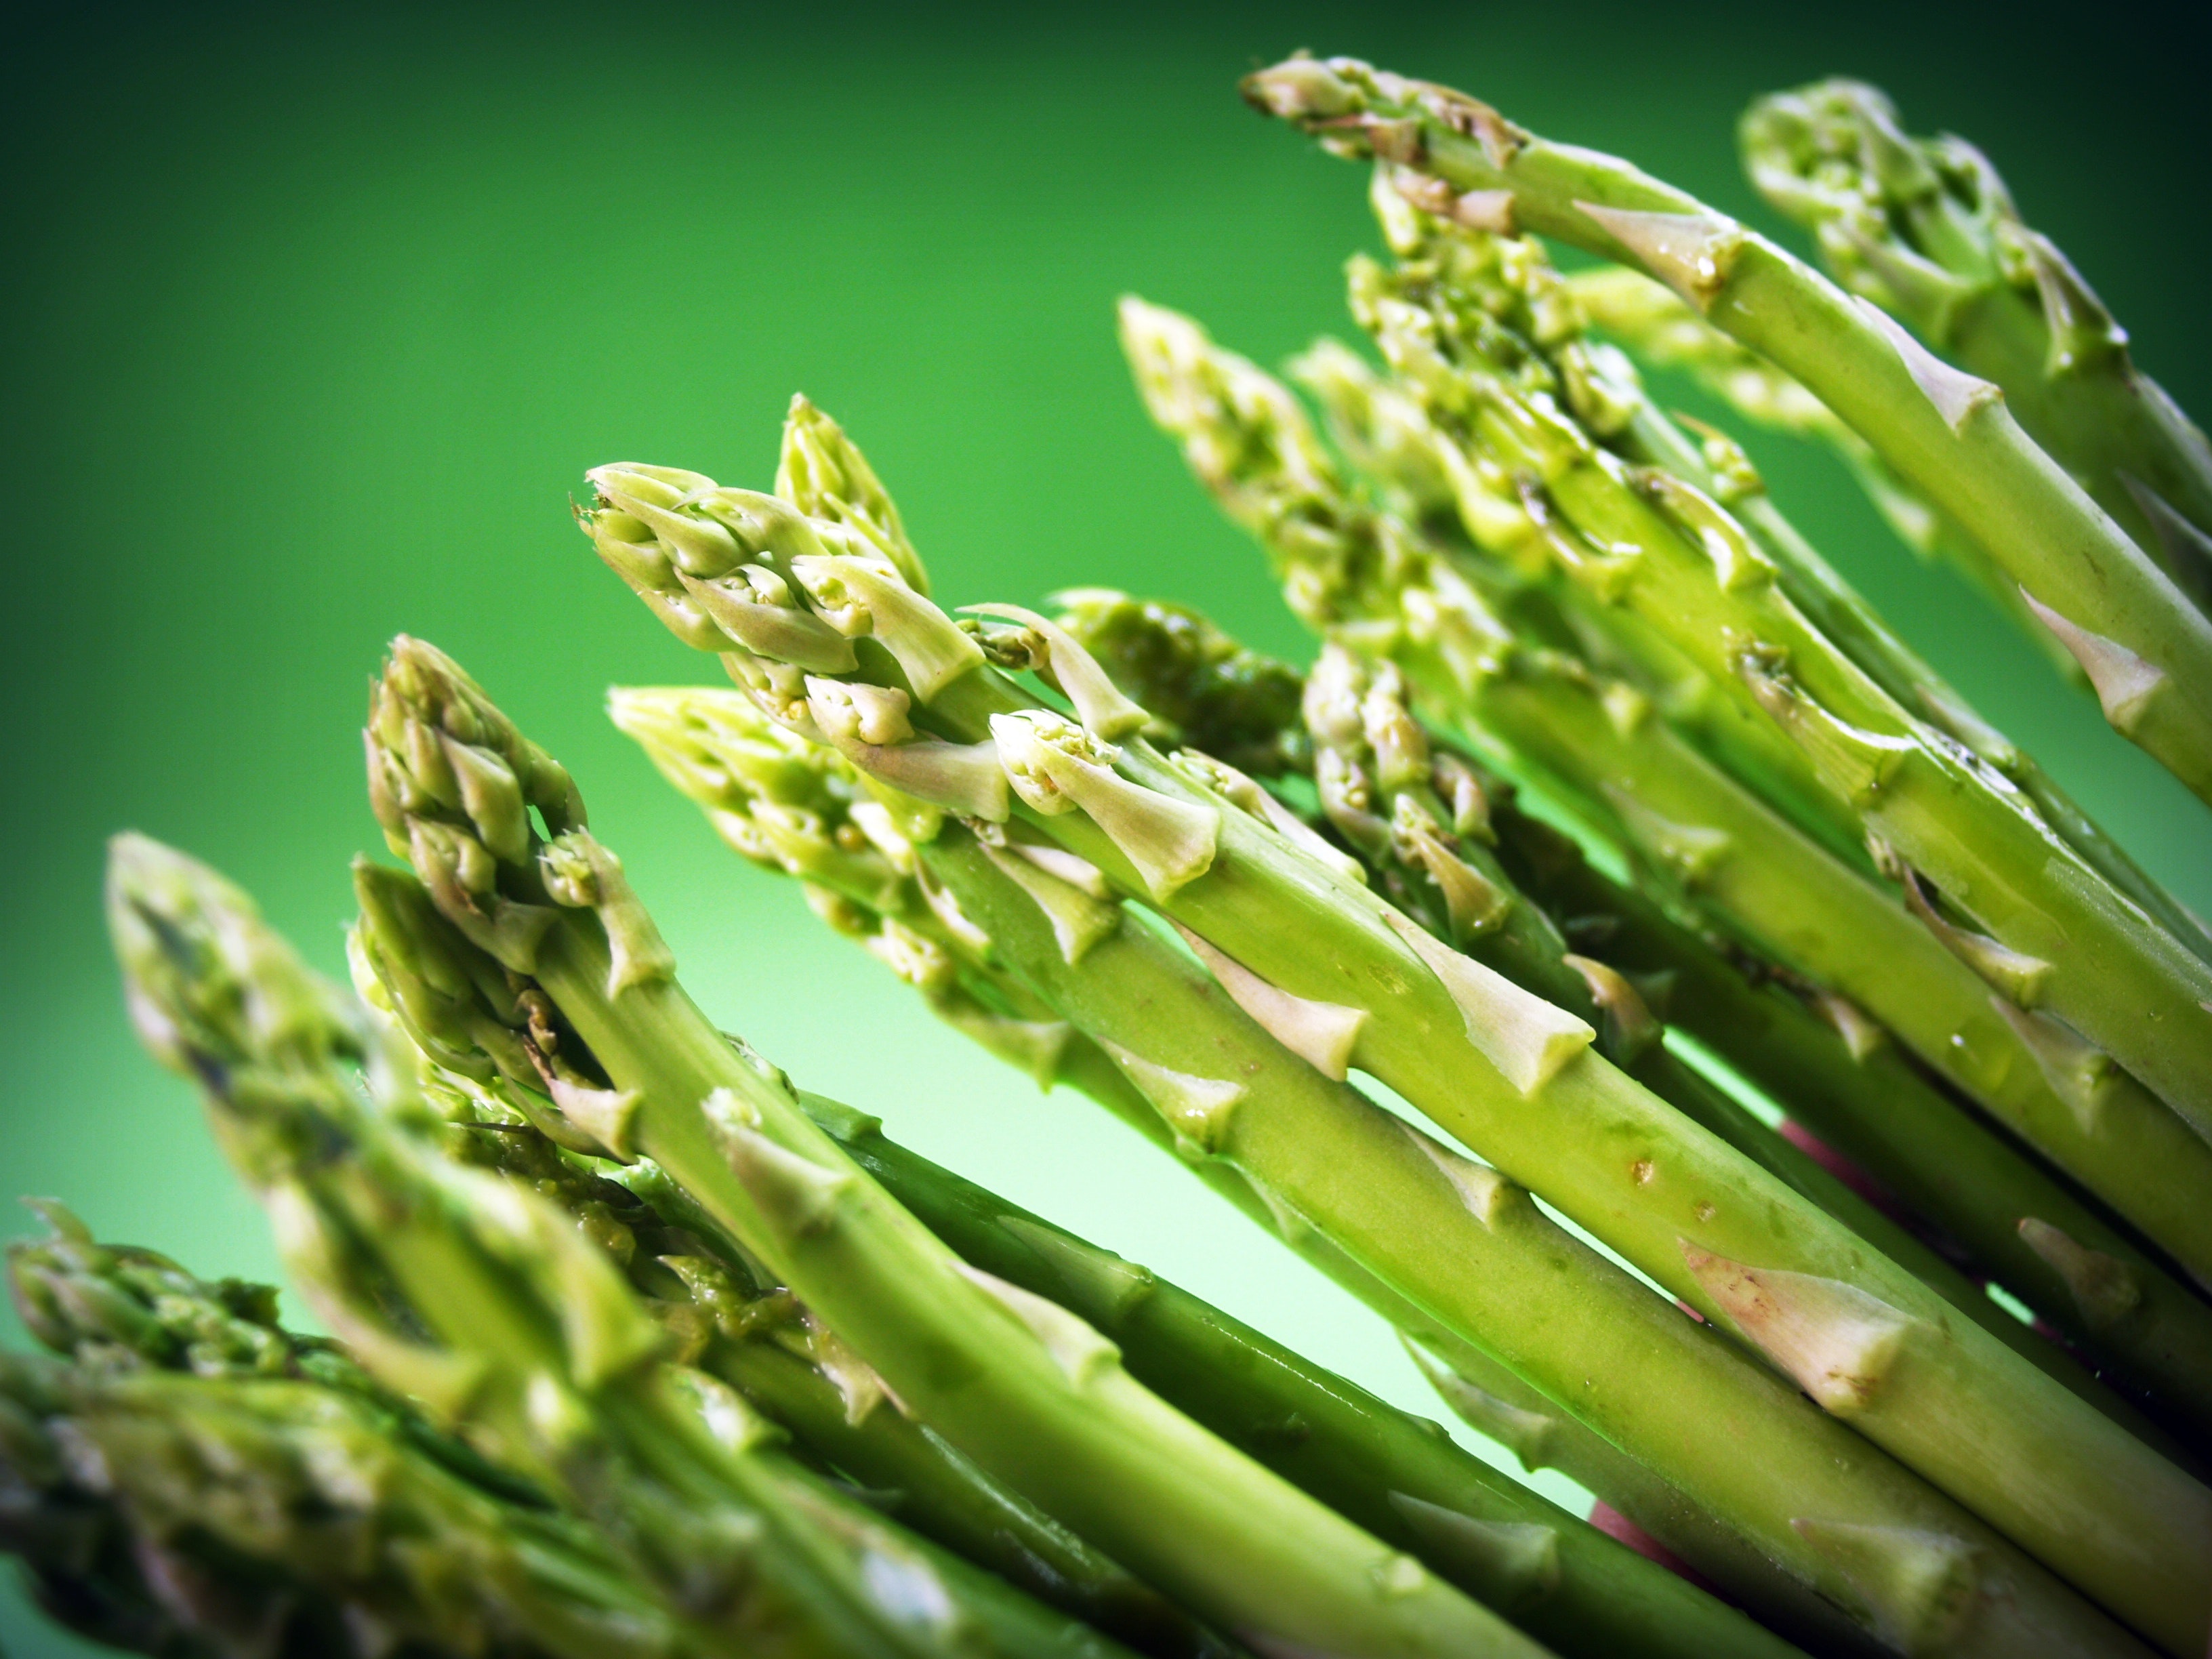
asparagus, plant, grass family, grass, macro photography, vascular plant, horsetail family